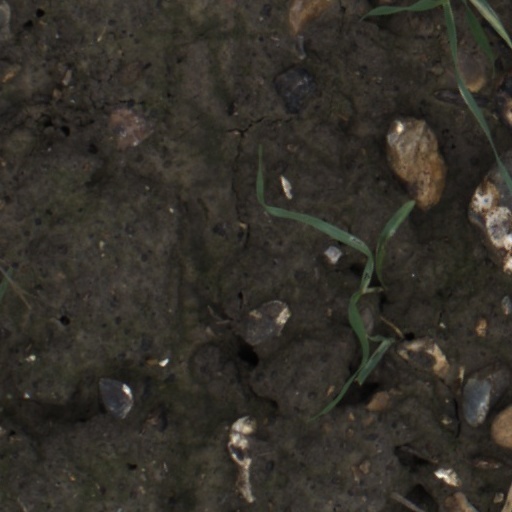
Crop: wheat